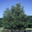
Label: oak_tree